Rough Riders

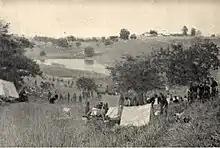
US Army encampment, 1st Volunteer Cavalry, Rough Riders, at the base of Kettle Hill about July 5, 1898. San Juan Hill and block houses are in background.

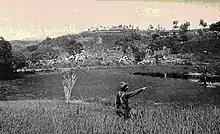
US Army photo taken near the base of Kettle Hill about July 4, 1898. The soldier is pointing up to the top of Kettle Hill. In the background are the block houses on San Juan Hill and the American encampment.

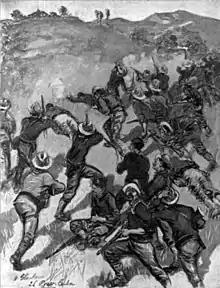
"The Fight for Santiago. The "Rough Riders" charging up the San Juan Hill, July 1, and driving the Spanish from their intrenchments". Illustration from "McClure's", October 1898

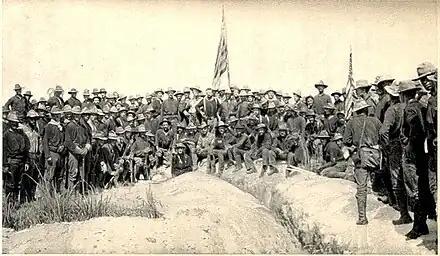
Original title: "Colonel Roosevelt and his Rough Riders at the top of the hill which they captured, Battle of San Juan Hill." US Army victors on Kettle Hill about July 3, 1898 after the battle of "San Juan Hill(s)." Left to right is 3rd US Cavalry, 1st Volunteer Cavalry (Col. Theodore Roosevelt center) and 10th US Cavalry. A second similar picture is often shown cropping out all but the 1st Vol Cav and TR.

The order was given for the men to march the along the road to Santiago from the outpost they had been holding. Originally, Colonel Roosevelt had no specific orders for himself and his men. They were simply to march to the base of San Juan Heights, defended by over 1,000 Spanish soldiers, and keep the enemy occupied. This way the Spanish would be forced to hold their ground while being bombarded by American artillery. The main attack would be carried out by Brigadier General Henry Lawton's division against the Spanish stronghold El Caney a few miles away. The Rough Riders were to meet up with them mid-battle.